Floral clock

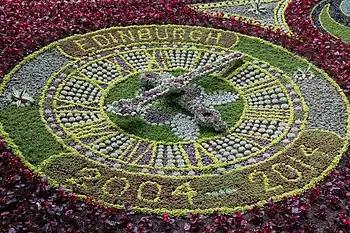
The Edinburgh Floral Clock

A floral clock, or flower clock, is a large decorative clock with the clock face formed by carpet bedding, usually found in a park or other public recreation area. Most have the mechanism set in the ground under the flowerbed, which is then planted to visually appear as a clock face with moving hands which may also hold bedding plants.